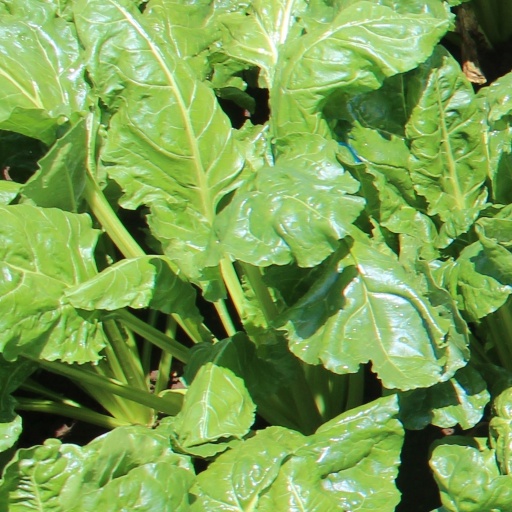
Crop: sugar beet